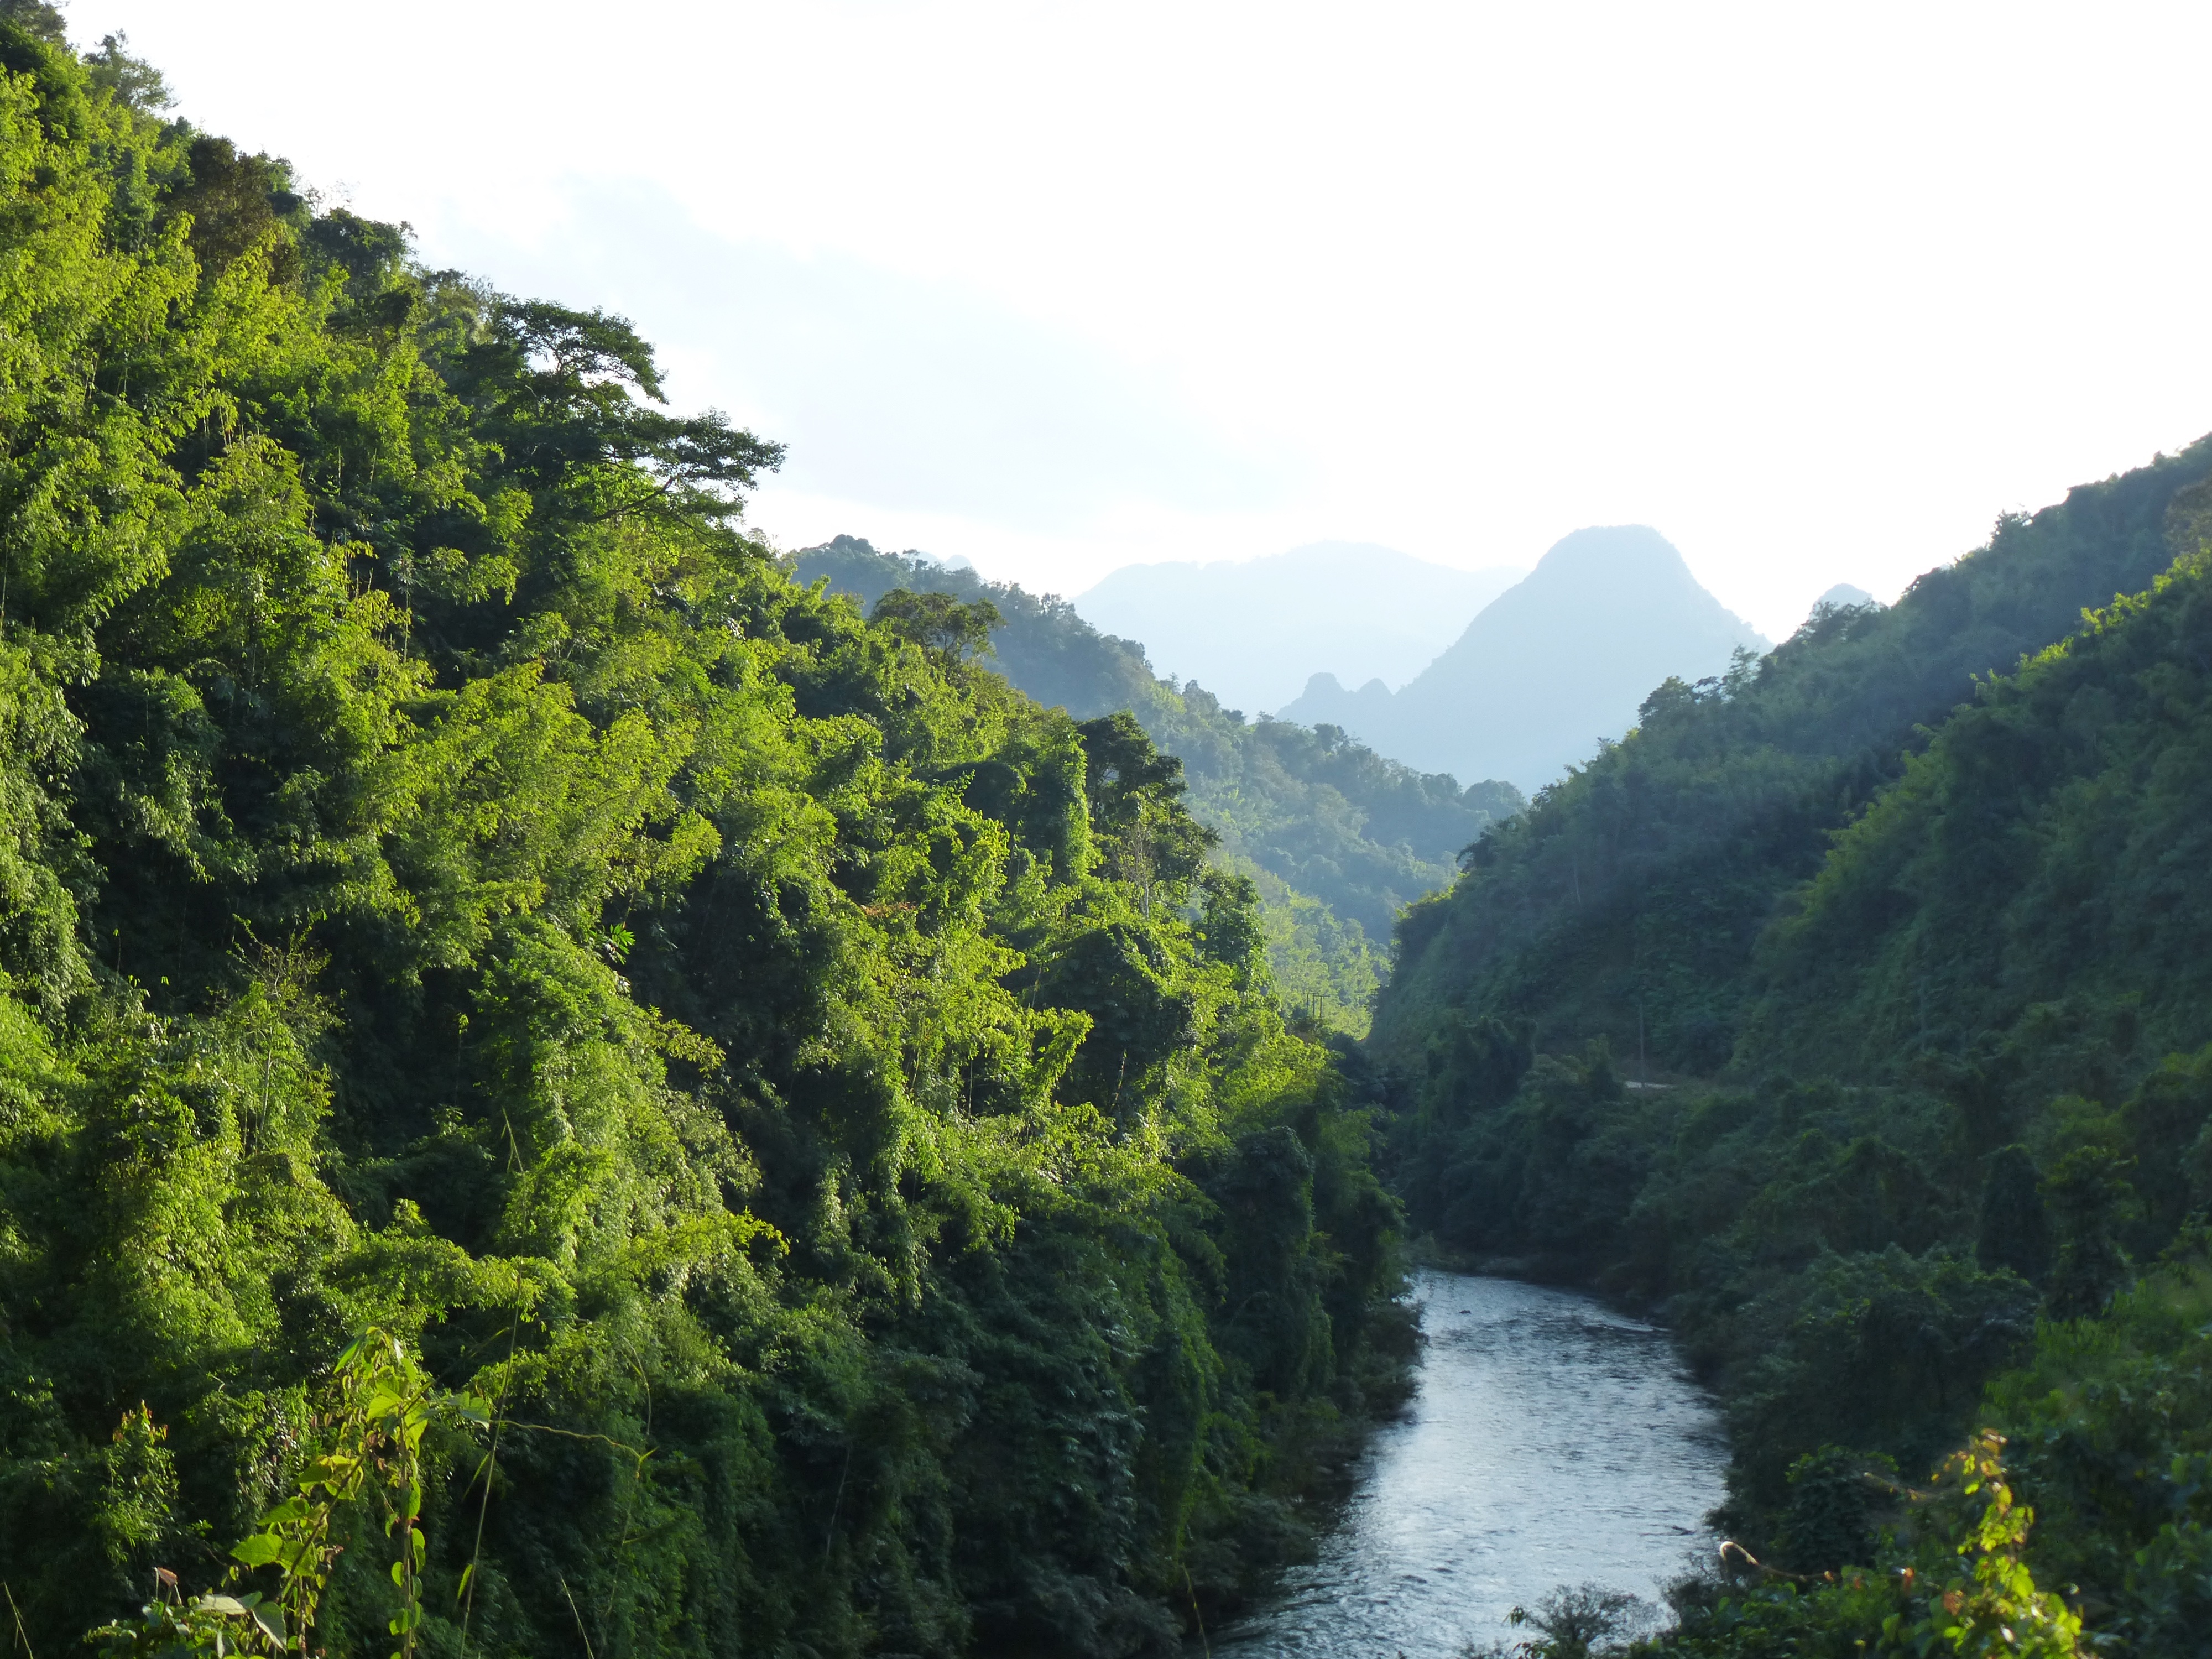
landscape, nature, forest, mountain, river, valley, mountain range, idyllic, jungle, asia, mountains, vegetation, rainforest, forests, ravine, laos, ecosystem, landform, hill station, old growth forest, geographical feature, mountainous landforms